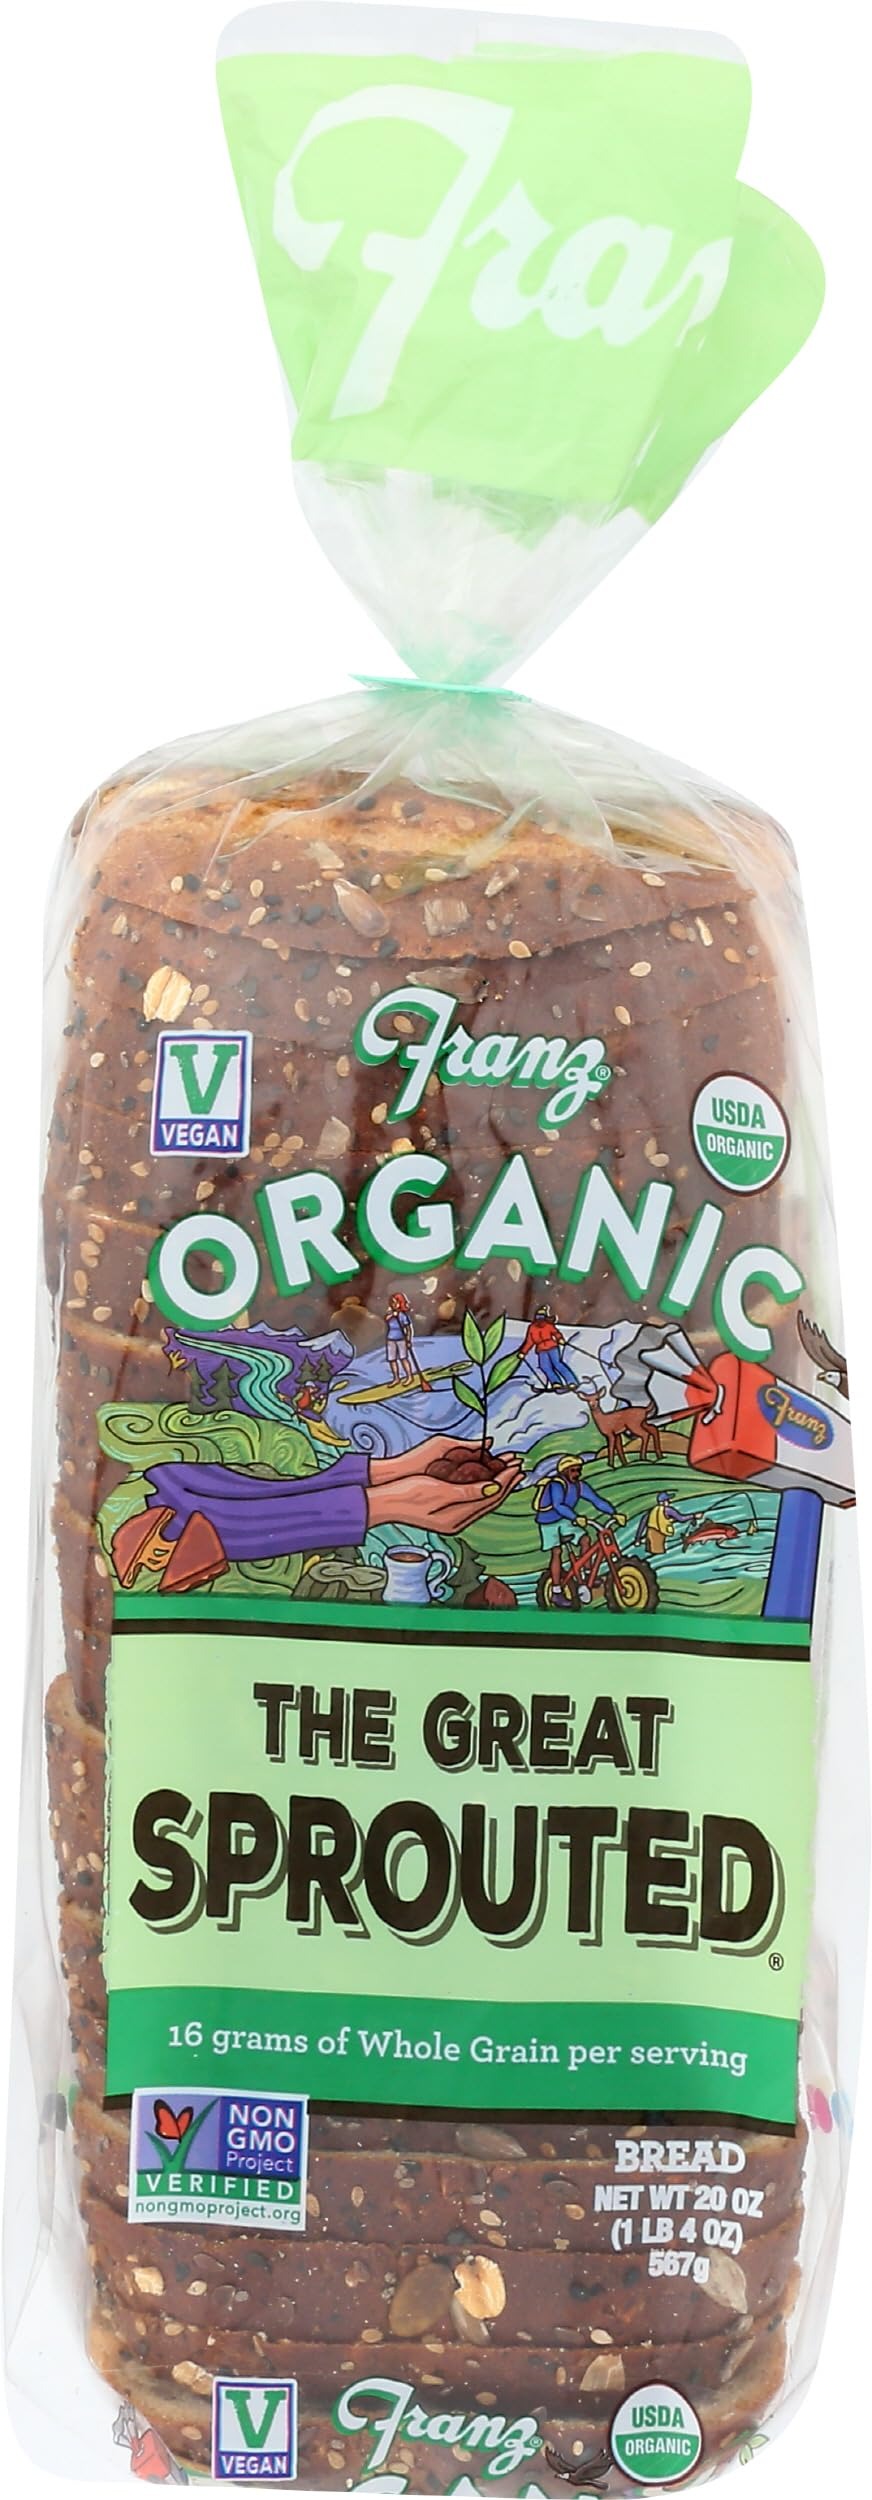
Item Name: FRANZ BAKERY Organic The Great Sprouted Bread, 20 OZ
Bullet Point 1: No hydrogenated fats or high fructose corn syrup allowed in any food
Bullet Point 2: No bleached or bromated flour
Bullet Point 3: No synthetic nitrates or nitrites
Product Description: Grocery Frozen
Value: 20.0
Unit: Ounce

Price: 4.885